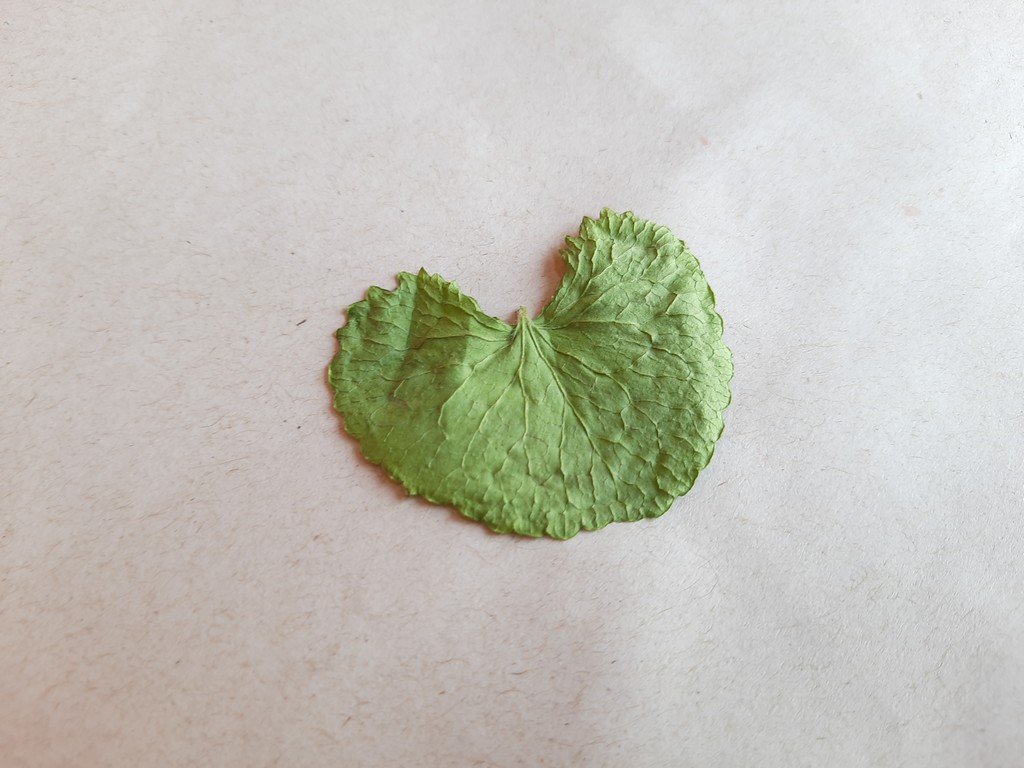
Label: Dried